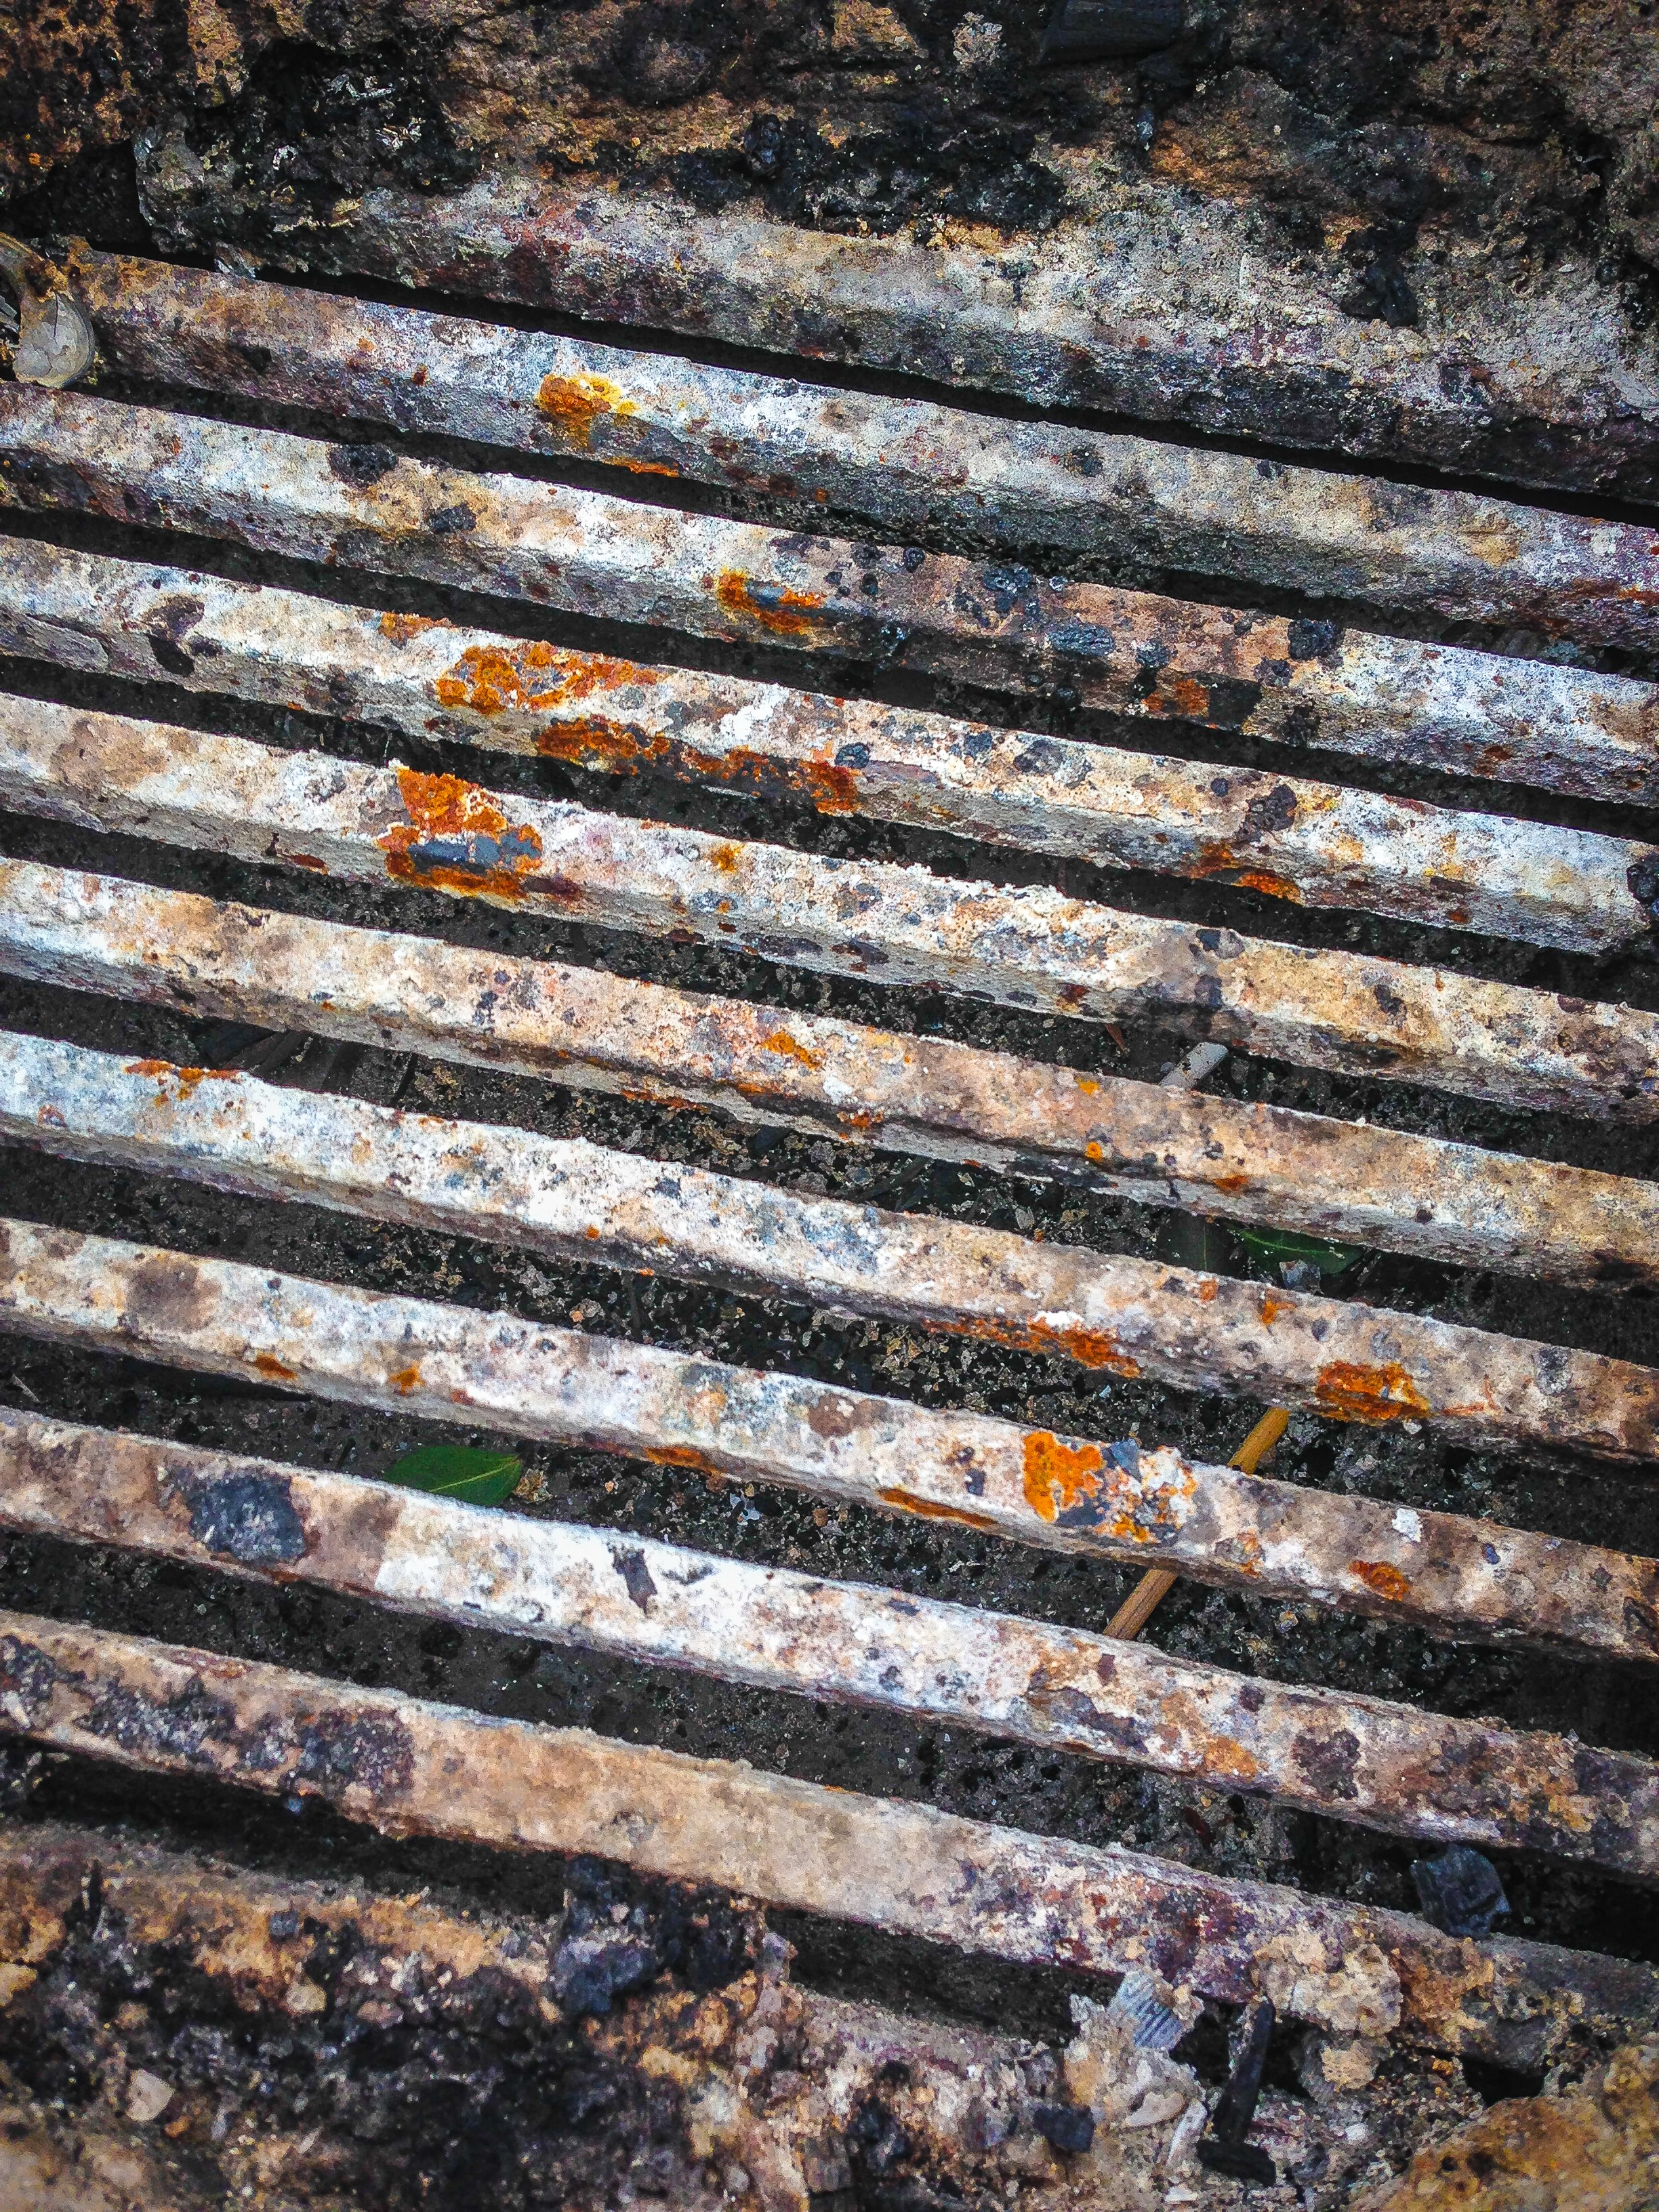
rock, wood, texture, floor, wall, soil, stone wall, brick, material, flooring